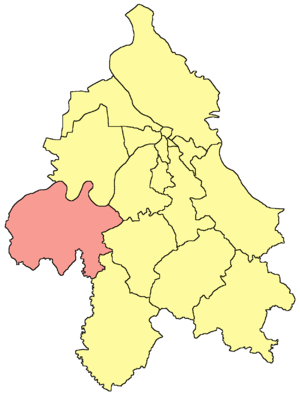
Zvečka est une localité de Serbie située dans la municipalité d’Obrenovac et sur le territoire de la Ville de Belgrade. Au recensement de 2011, elle comptait 6 265 habitants.
Konatice est un village de Serbie situé dans la municipalité d’Obrenovac et sur le territoire de la Ville de Belgrade. Au recensement de 2011, il comptait 777 habitants.
Dren est une localité de Serbie située dans la municipalité d’Obrenovac et sur le territoire de la Ville de Belgrade. Au recensement de 2011, elle comptait 1 096 habitants.
Belo Polje est une localité de Serbie située dans la municipalité d’Obrenovac et sur le territoire de la Ville de Belgrade. Au recensement de 2011, elle comptait 1 815 habitants.
Piroman est un village de Serbie situé dans la municipalité d’Obrenovac et sur le territoire de la Ville de Belgrade. Au recensement de 2011, il comptait 901 habitants.
Grabovac est une localité de Serbie située dans la municipalité d’Obrenovac et sur le territoire de la Ville de Belgrade. Au recensement de 2011, elle comptait 2 372 habitants.
Baljevac est un village de Serbie situé dans la municipalité d’Obrenovac et sur le territoire de la Ville de Belgrade. Au recensement de 2011, il comptait 492 habitants.
Ljubinić est un village de Serbie situé dans la municipalité d’Obrenovac et sur le territoire de la Ville de Belgrade. Au recensement de 2011, il comptait 775 habitants.